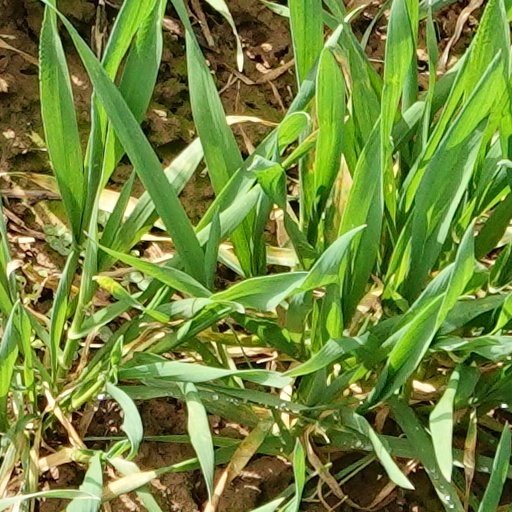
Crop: wheat